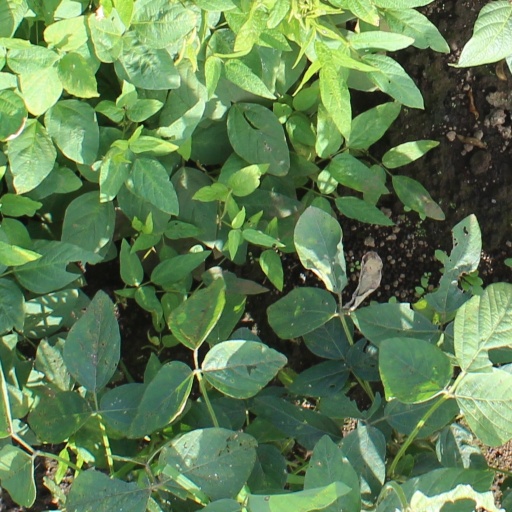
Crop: soybean